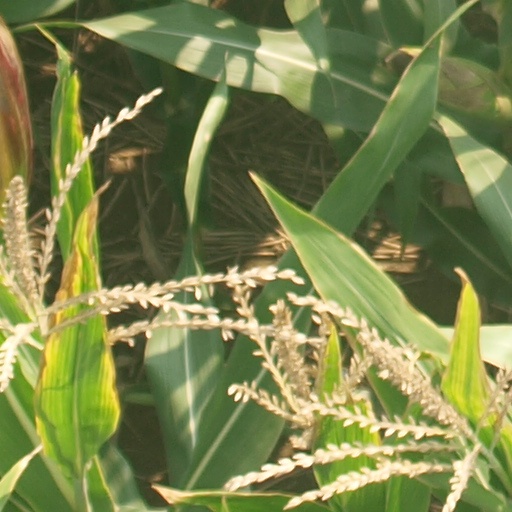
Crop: maize; corn